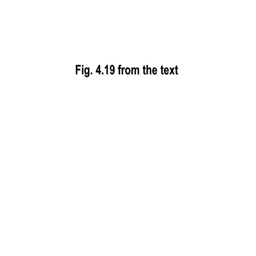
fig. 4.19 from the text